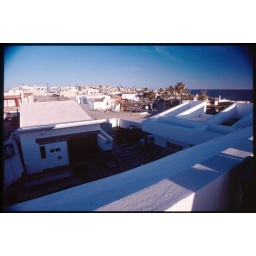
A friends house on the beach in Puerto Penasco. He built it some time in the mid 90's I believe.Kodachrome 64